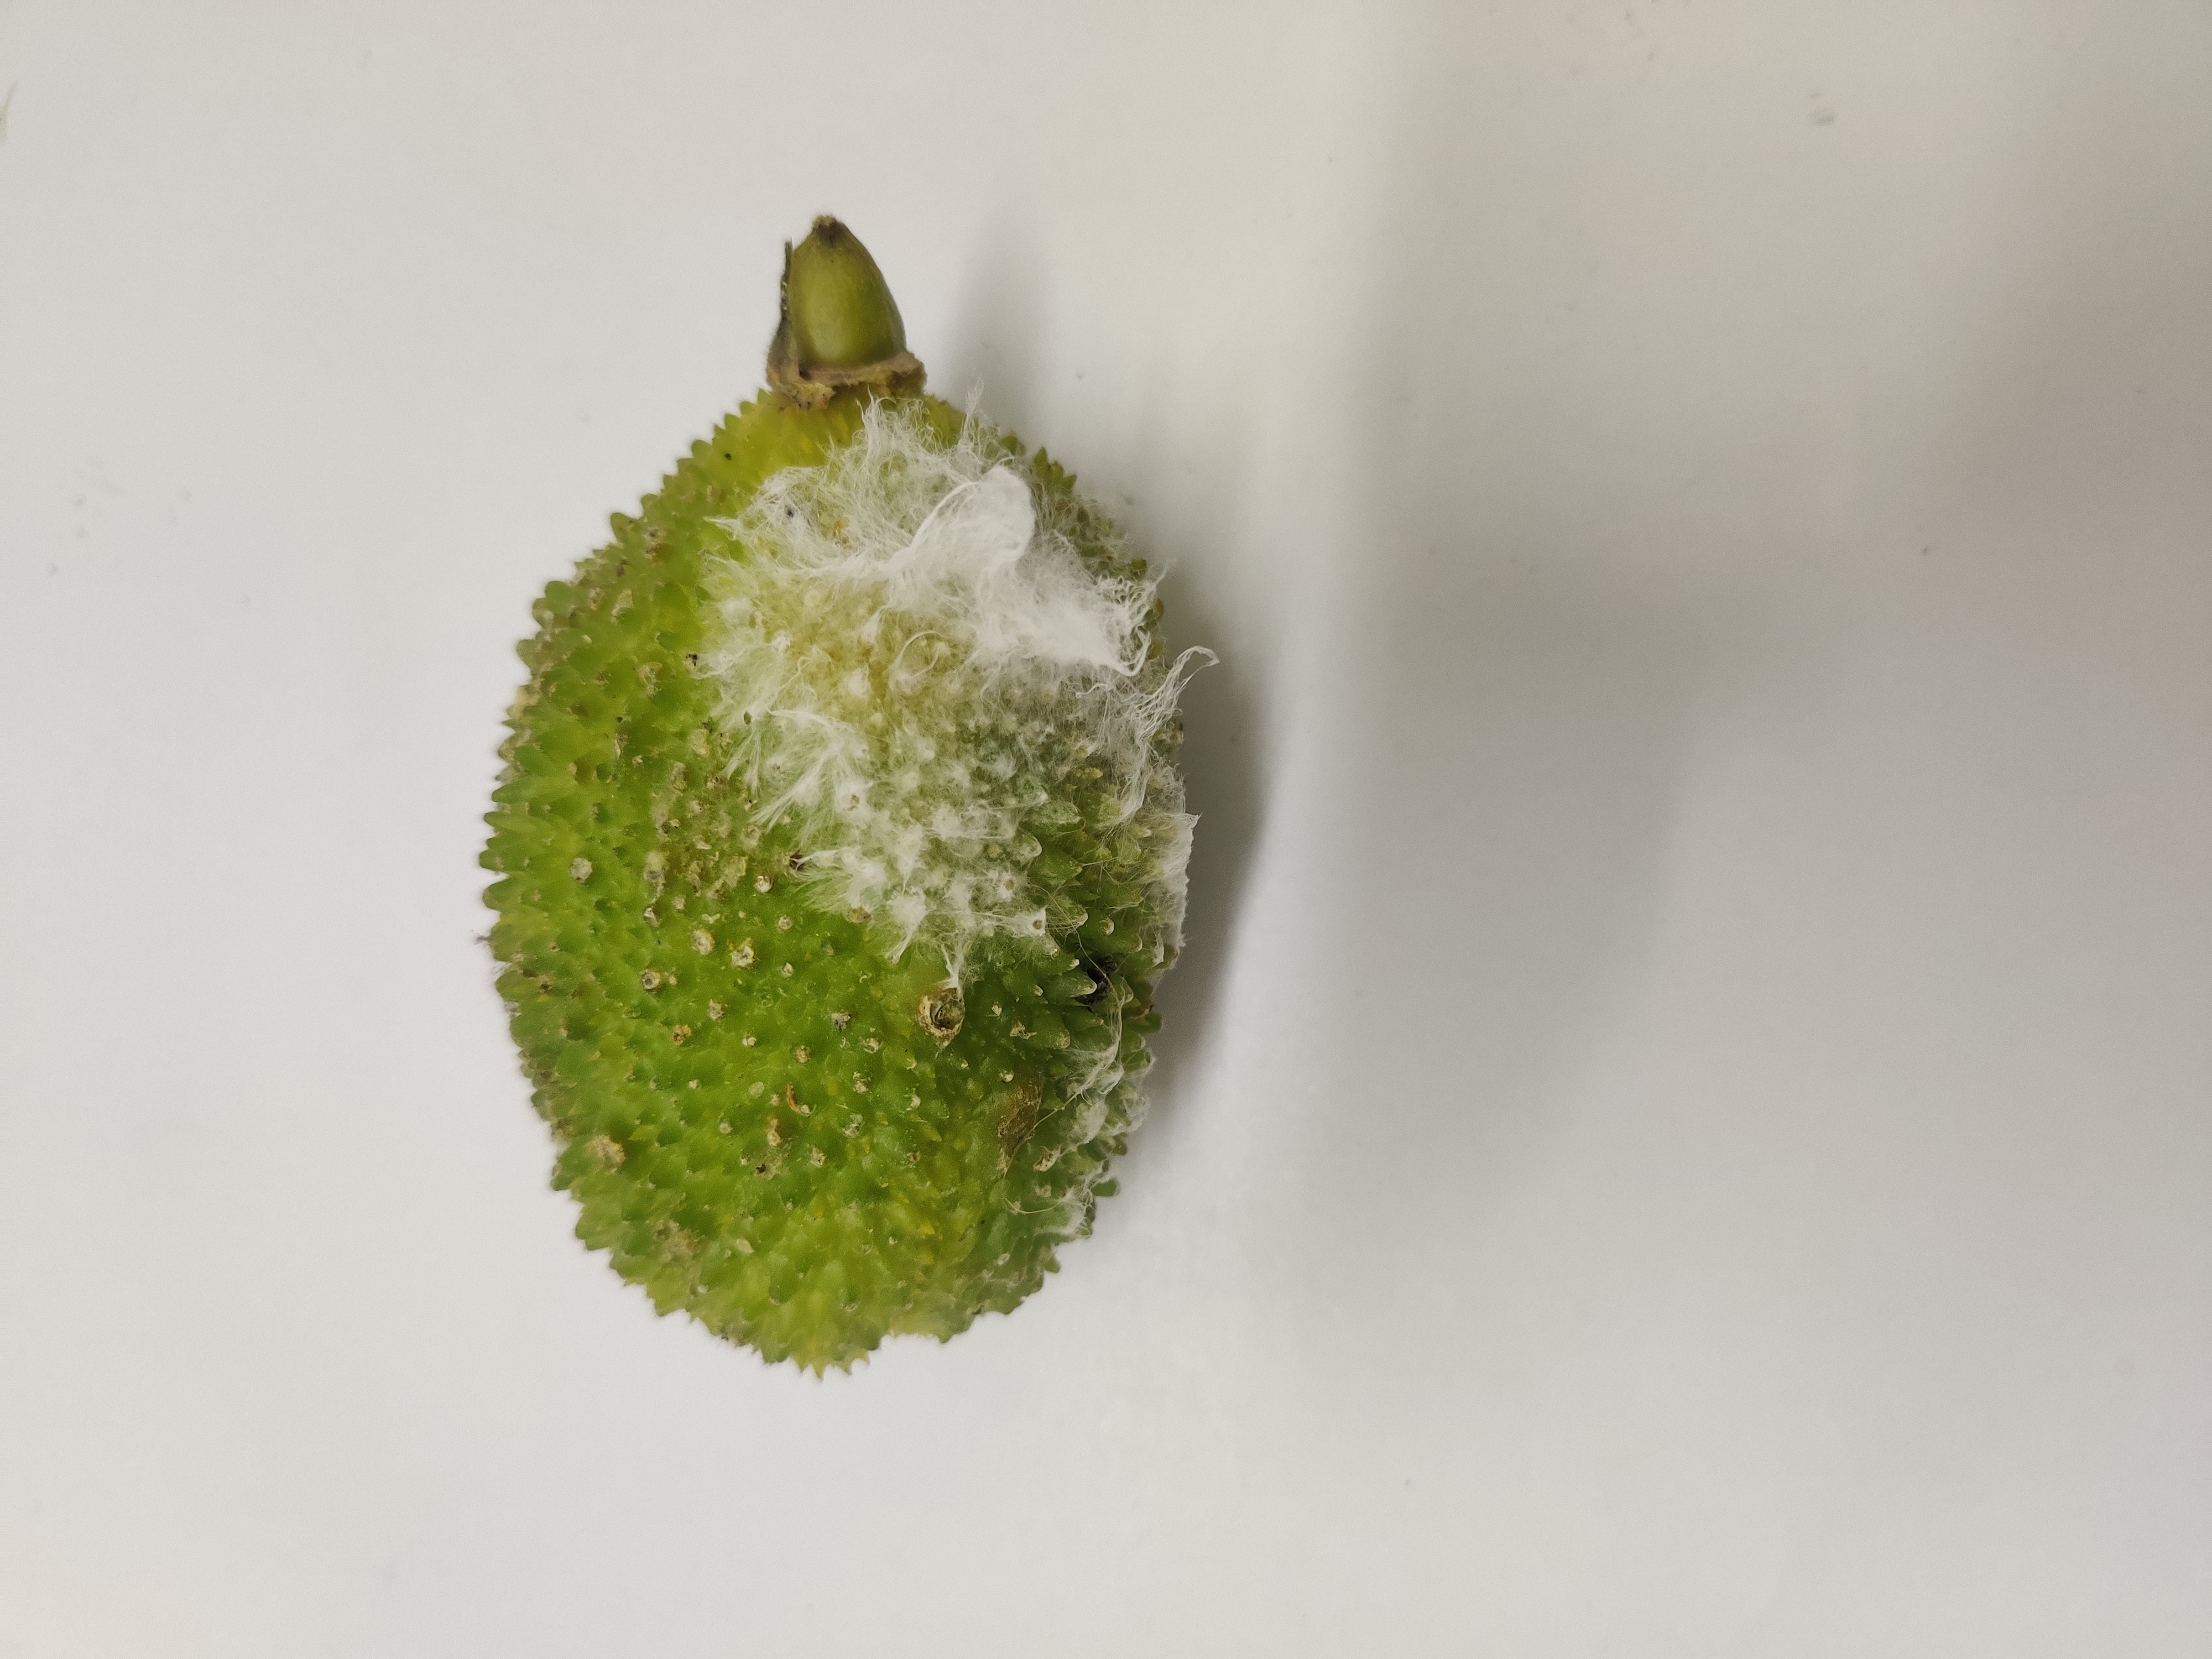
Crop: Spiny Gourd
Condition: Severely Damaged